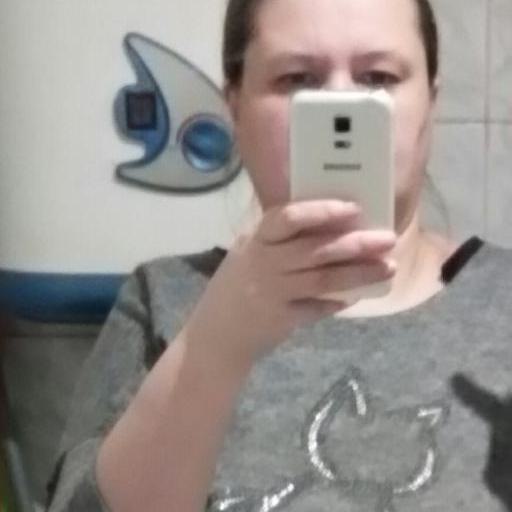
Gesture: no_gesture